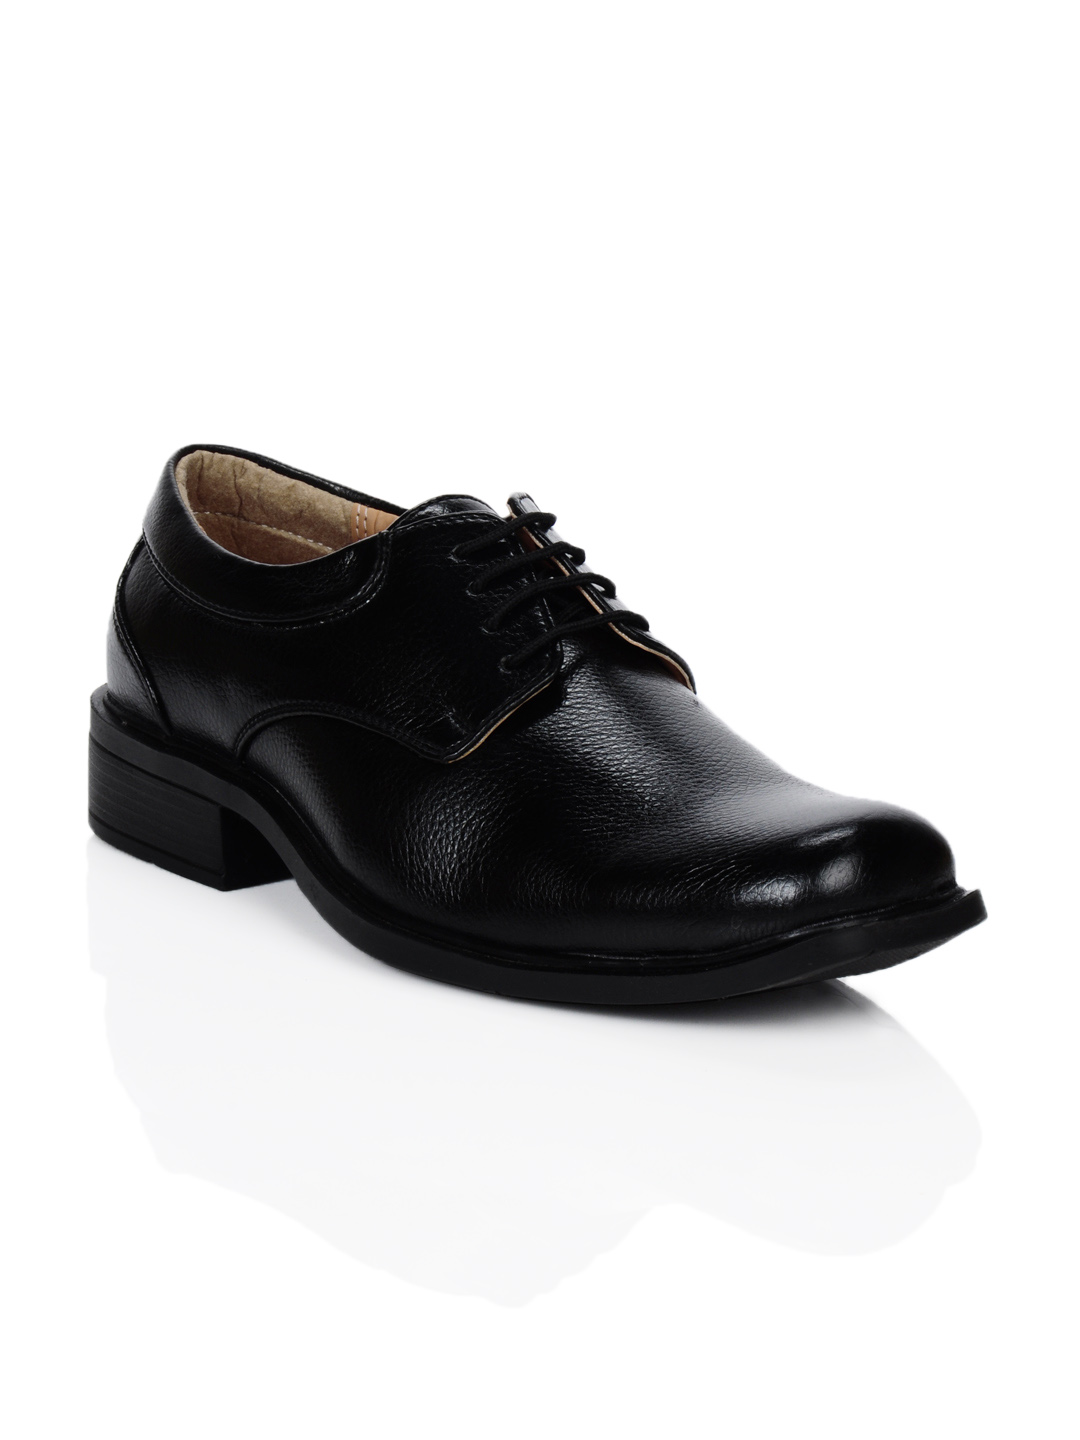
Bata Men Remo Black Formal Shoes
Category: Footwear / Shoes / Formal Shoes
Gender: Men
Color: Black
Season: Summer 2012
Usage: Formal